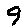
Label: 9